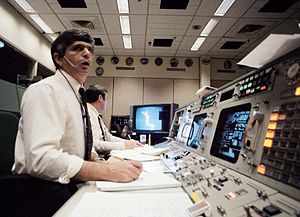
Capsule communicator / Galleri
CAPCOM eller Capsule communicator er det engelske ord for den person der kommunikerer med astronauterne på bemandede rumflyvninger. En Capcom sidder i kontrolcentret; kontrolcentrets minder om en lufthavns kontroltårn med flyveledere. Kontrolcentret kan dirigere fartøjet direkte eller bede astronauterne om at udføre en opgave og det er Capcoms opgave. CAPCOM er oftest en astronaut, da man mener at de nemmest kan sætte sig ind, i hvad folk i rummet har brug for at vide. I rumfartens barndom brugte man reservebesætningen til CAPCOM.